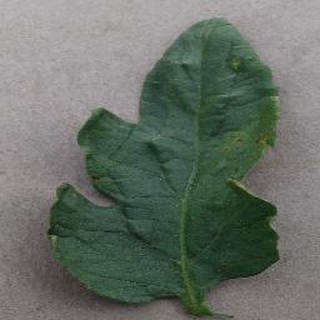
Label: tomato_bacterial_spot